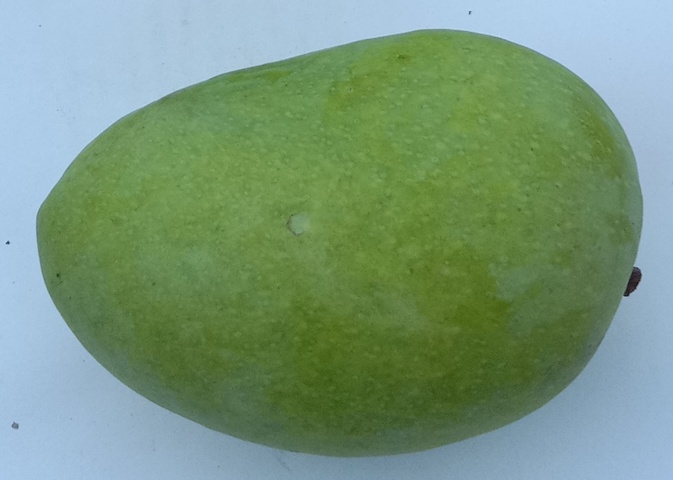
Mango variety: Chaunsa (Summer Bahisht)